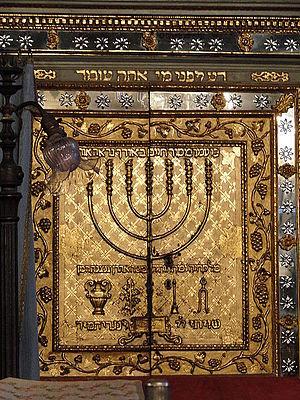
La synagogue de Coni est située dans l'ancien ghetto de cette ville d'Italie, au 18, Contrada Mondovi. Elle a été construite au XVIIᵉ et largement modifiée au XIXᵉ siècle. Elle n'est actuellement plus utilisée que pour les grandes fêtes et certaines cérémonies familiales.